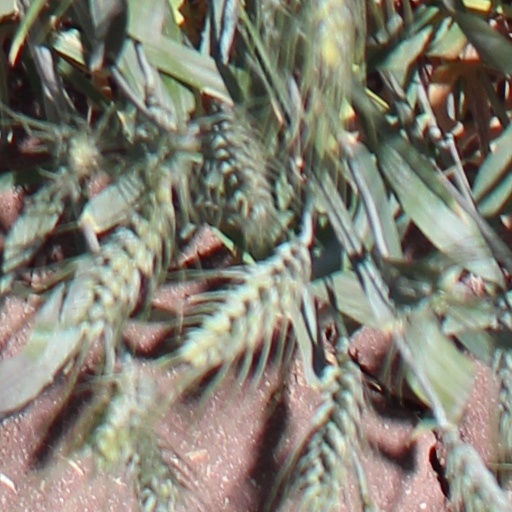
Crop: wheat